Play2Win

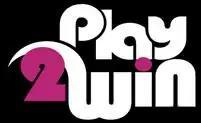

Play2Win was a live interactive game show that originally aired from 2 a.m - 3 a.m. Eastern Time on stations owned by Tribune Broadcasting. It moved to the 3 a.m. - 4 a.m. timeslot on February 27, 2007, where it remained until the show ended on March 10, 2007. The one-hour program featured interactive games where the viewers could win cash prizes.